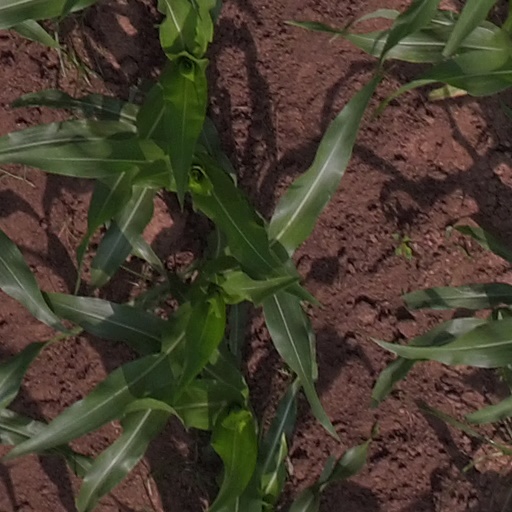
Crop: maize; corn